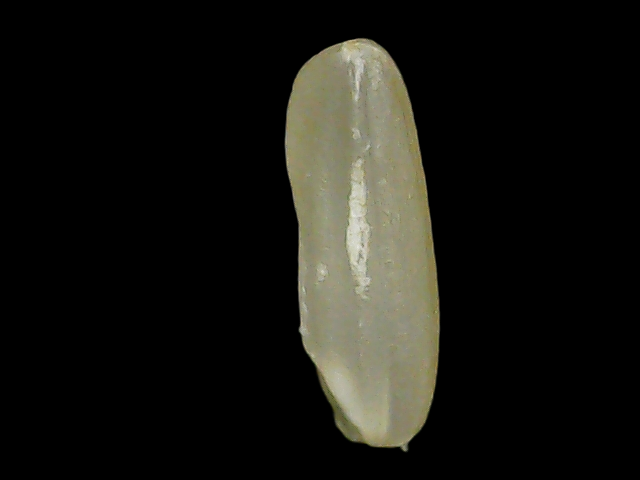
Rice variety: Binadhan21